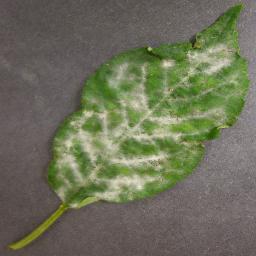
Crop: cherry
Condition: (including_sour)_powdery_mildew